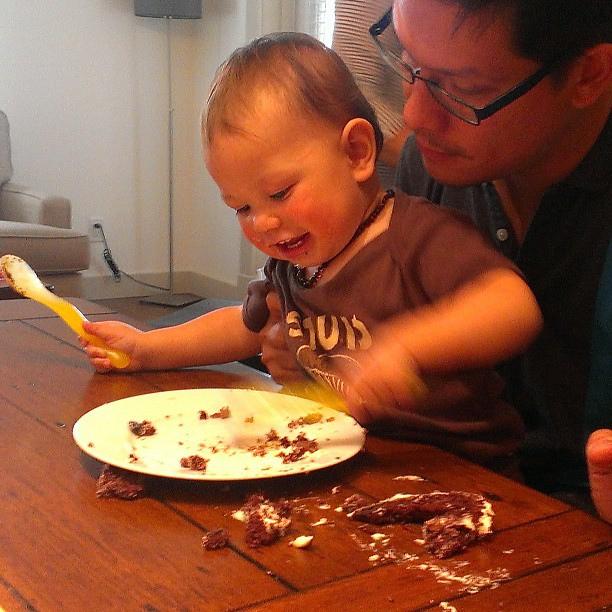
A man holding an infant on his lap as the infant eats.